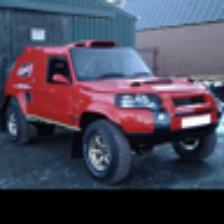
Label: NonHuman